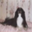
Label: dog